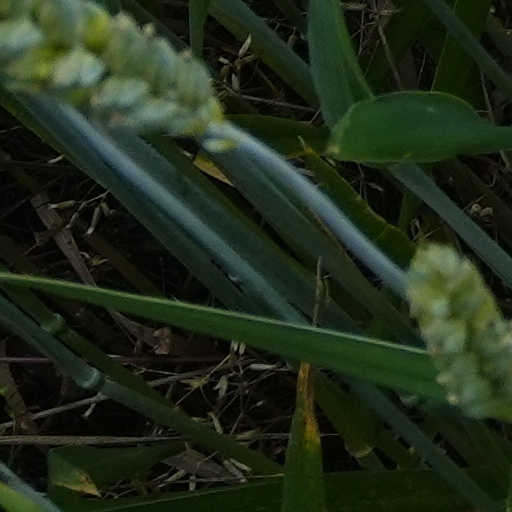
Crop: wheat